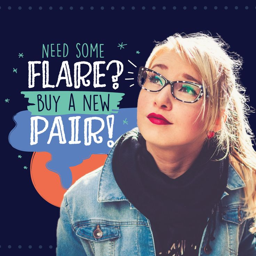
nothing says , i 'm ready to spice things up ! like a new pair of glasses !